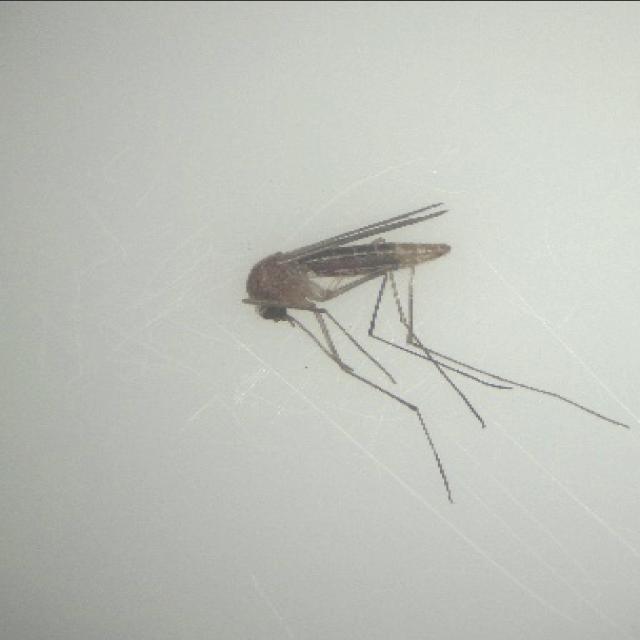
Species: culex_pipiens